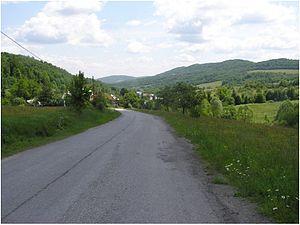
Miroľa est un village de Slovaquie situé dans la région de Prešov.